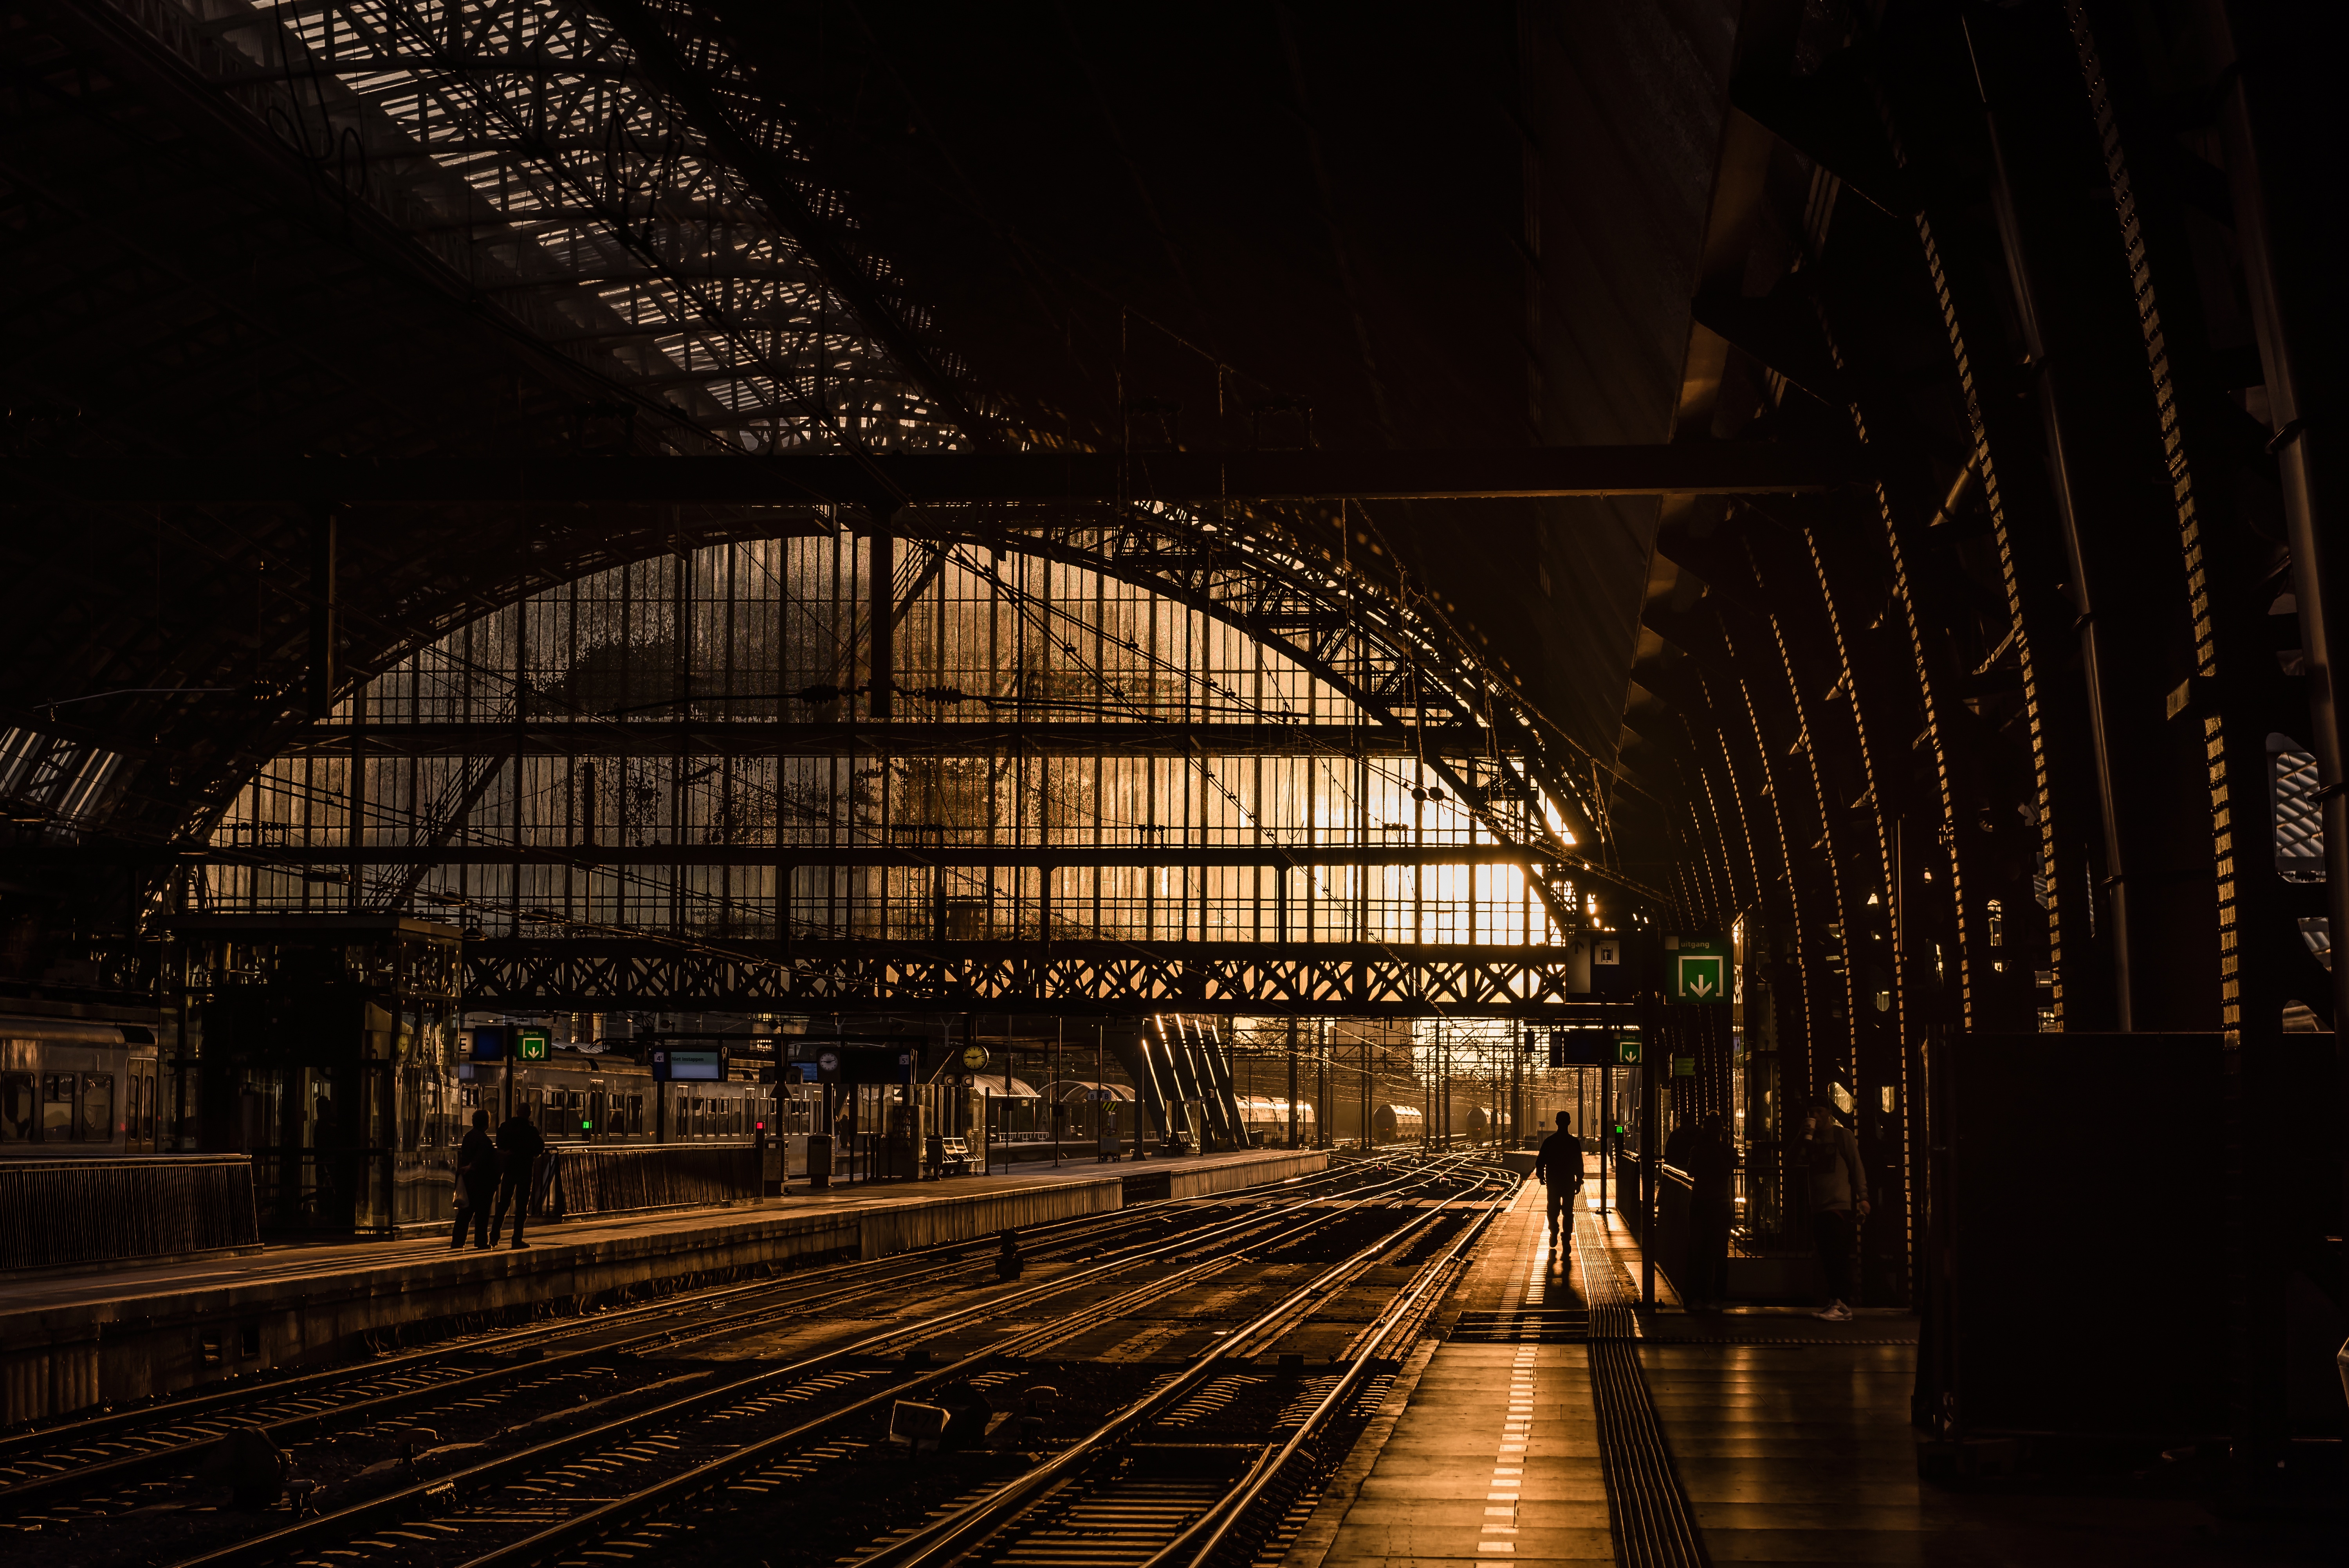
light, architecture, railway, bridge, night, building, cityscape, transport, evening, reflection, train station, darkness, lighting, public transport, symmetry, railway station, urban area